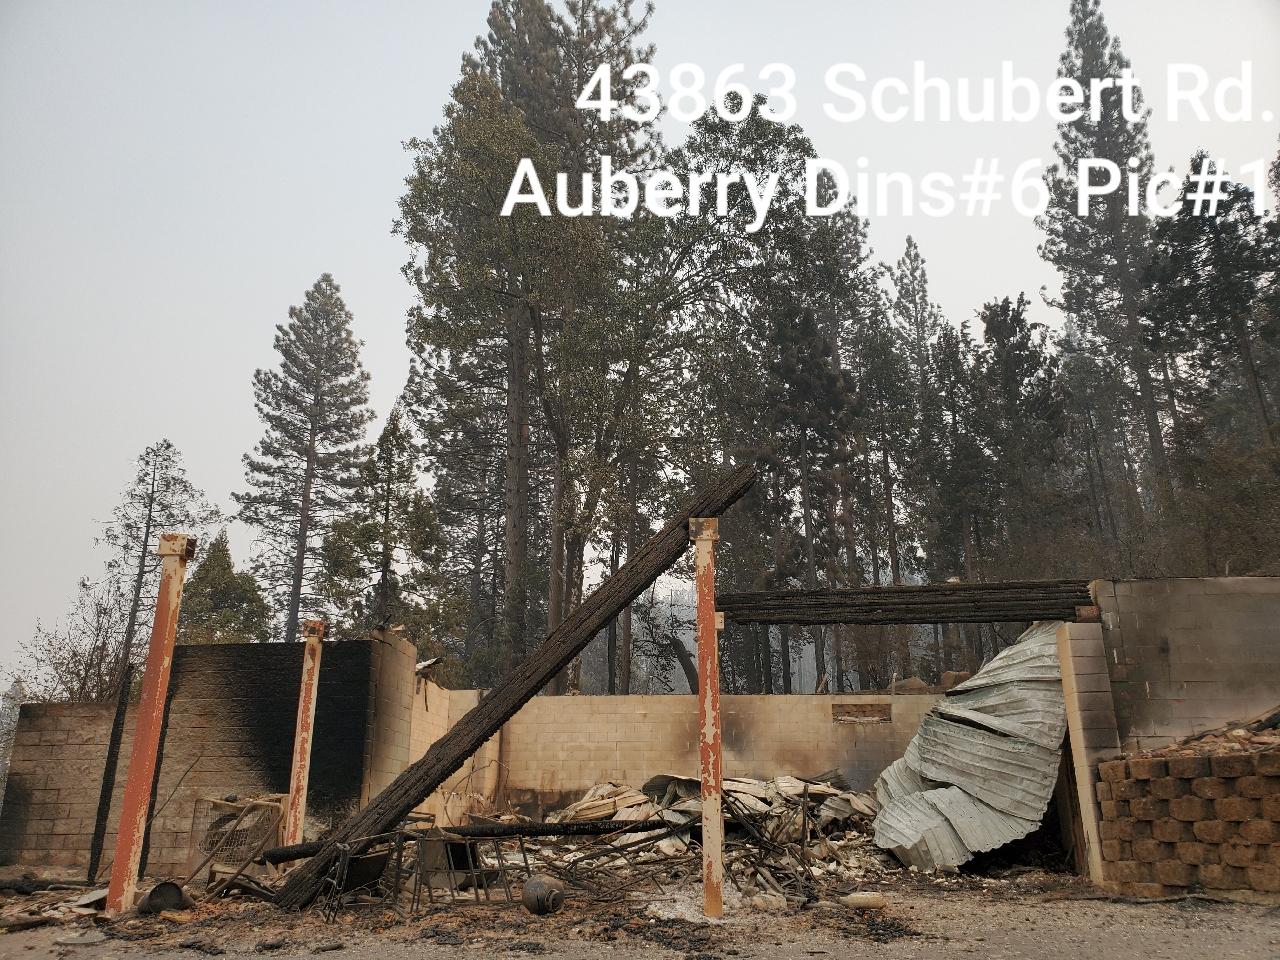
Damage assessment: destroyed